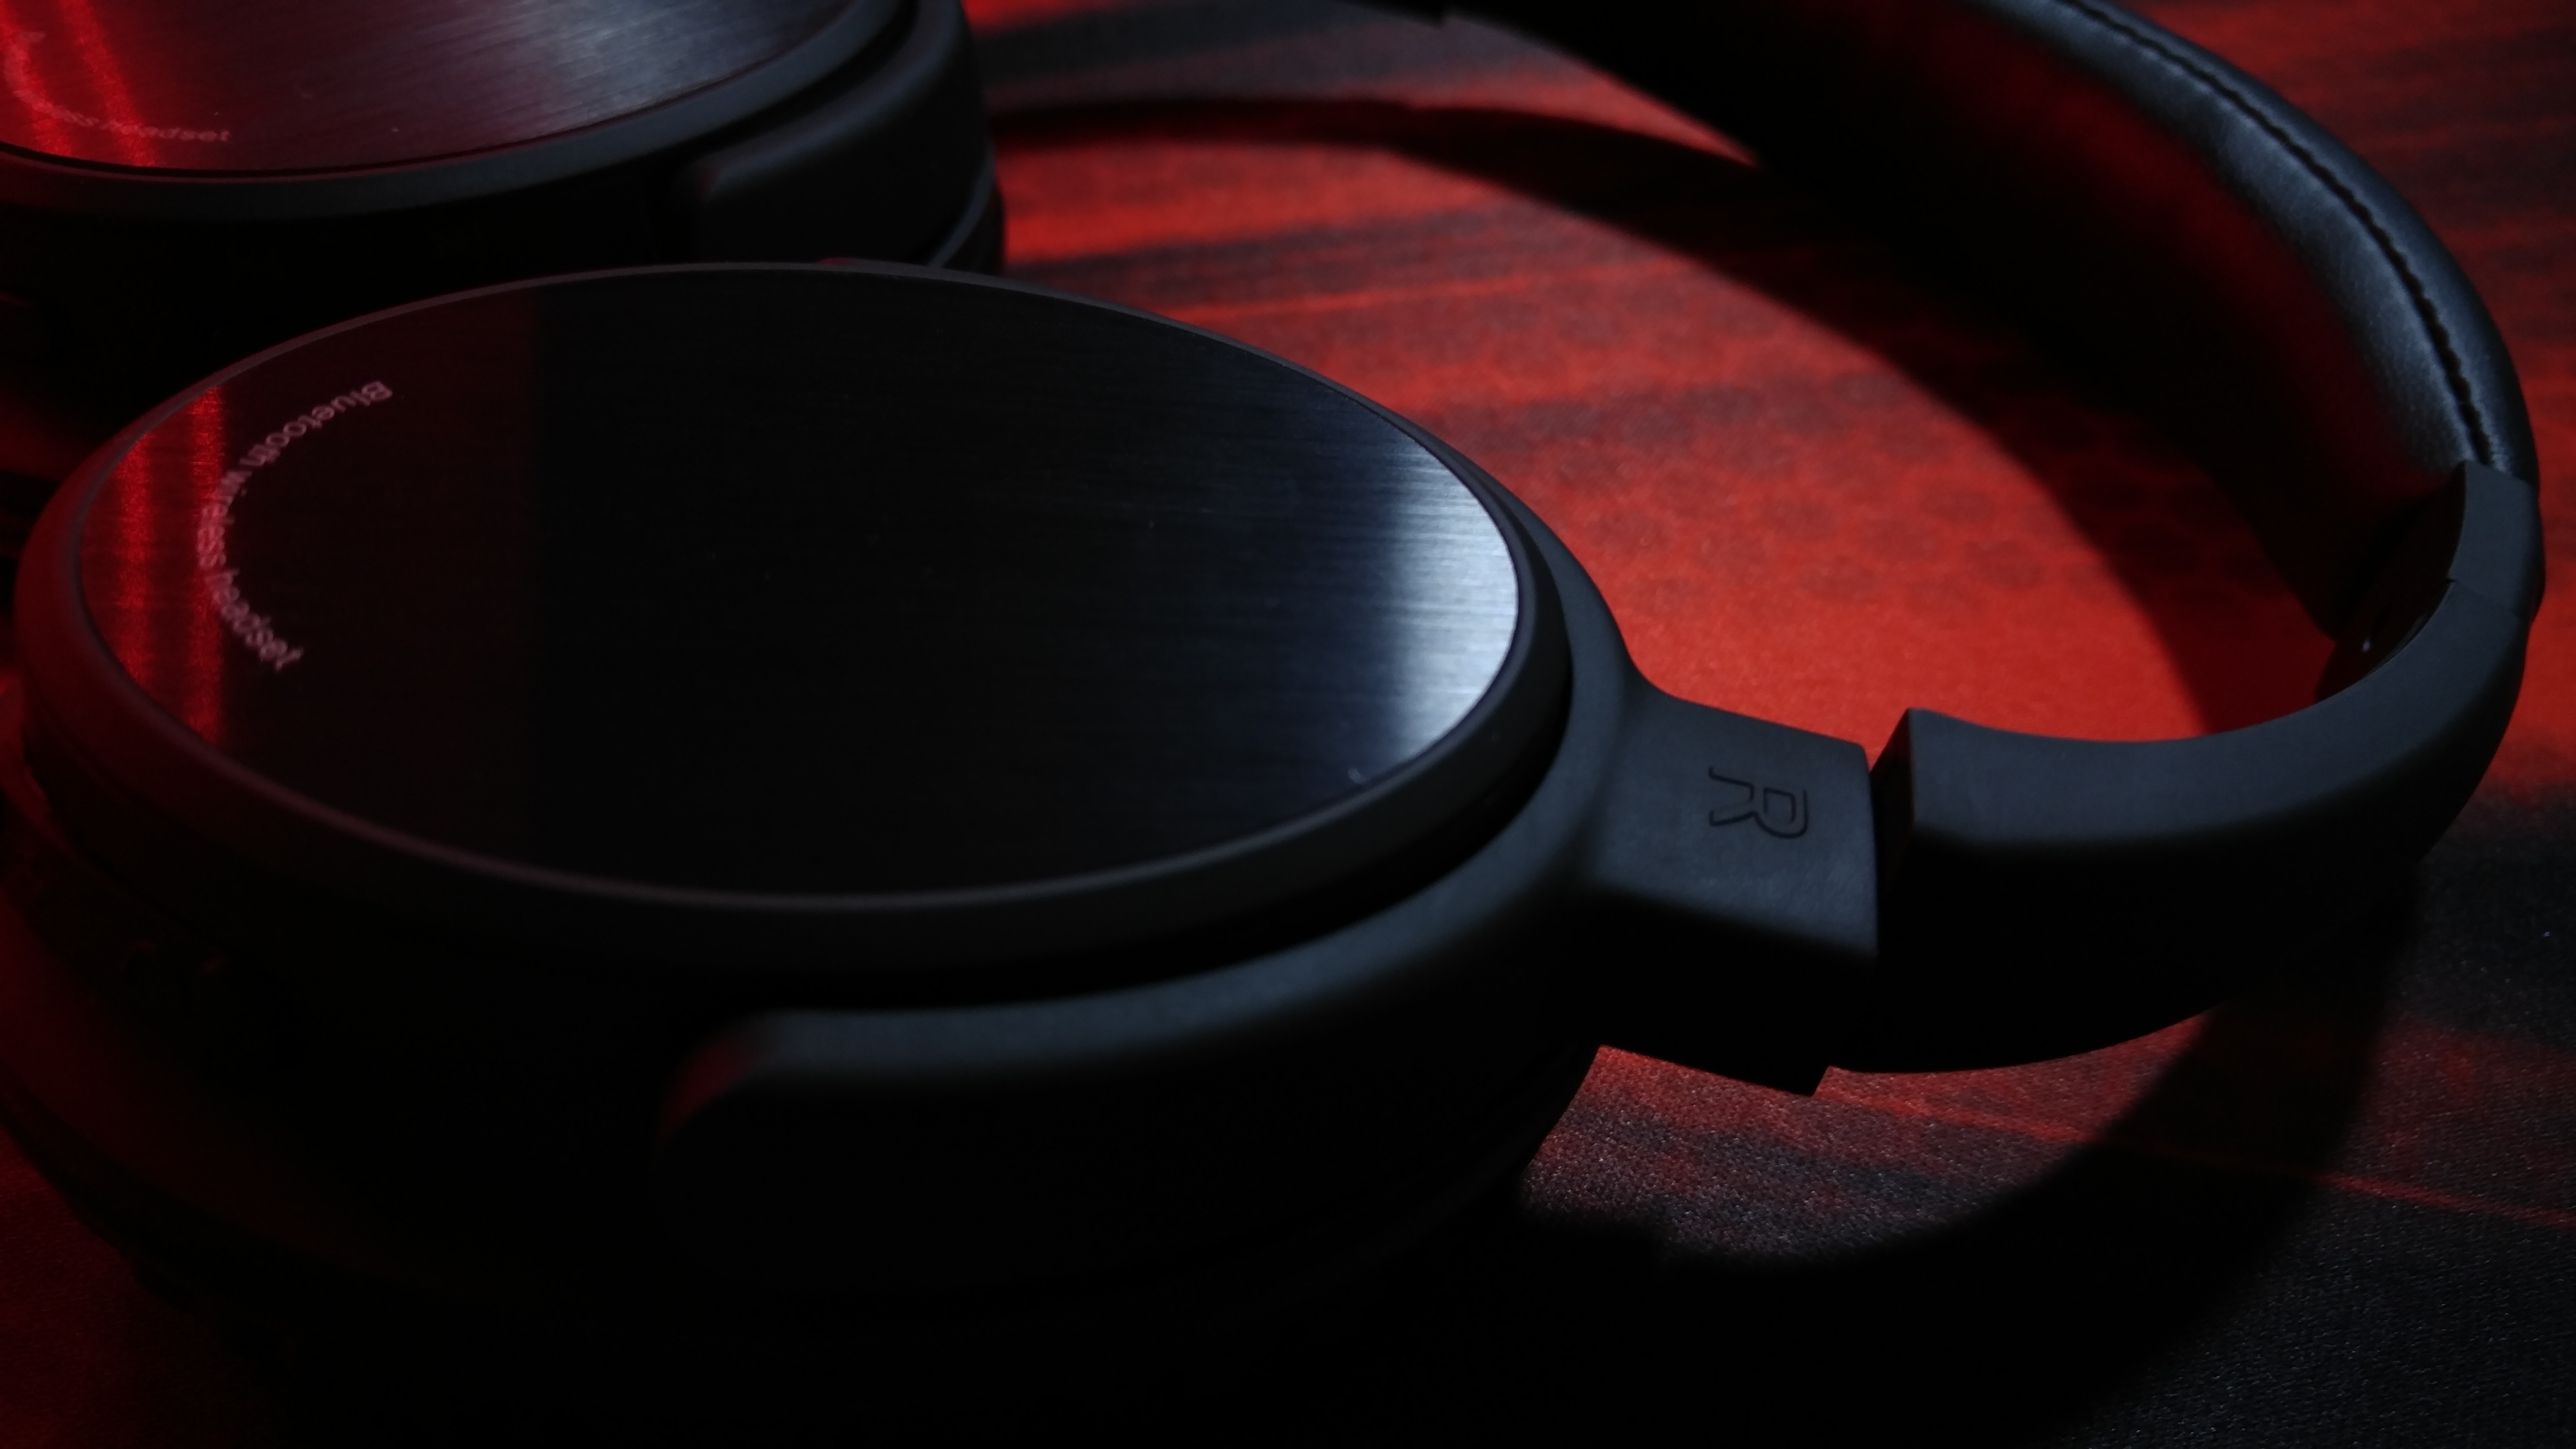
color, red, headphones, audio equipment, gadget, light, organ, glasses, circle, eye, audio, technology, eyewear, human body, electronic device